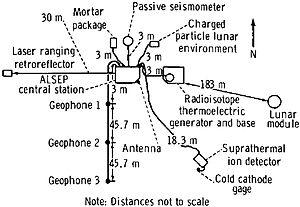
L’Apollo Lunar Surface Experiments Package est un ensemble d'instruments scientifiques installé par les astronautes des six missions du programme Apollo à la surface de la Lune entre 1969 et 1972. La mission Apollo 11 installa une version simplifiée de l'ALSEP : l’Early Apollo Scientific Experiments Package.
Apollo 14 est la huitième mission habitée du programme Apollo, et la troisième à se poser sur la Lune. Il s'agit de la première mission dont le but principal est scientifique, et dont le lieu d'atterrisage ait été sélectionné non en fonction de contraintes techniques, mais pour son intérêt géologique. Le module lunaire se posa dans la formation géologique Fra Mauro, qui était la destination originelle de la mission Apollo 13 avortée.